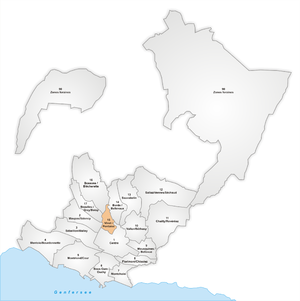
Vinet/Pontaise est un quartier de la ville de Lausanne, en Suisse.
L'Office d'études socio-économiques et statistiques de la ville de Lausanne découpa la ville en 81 secteurs regroupés en 17 quartiers. Ce découpage se base sur de nombreux critères : topographie, voirie, type de bâti et morphologie sociale et économique. Il prend en compte les barrières physiques et géographiques les plus nettes comme les cours d'eau, les voies de chemin de fer, la vallée du Flon, les bois de Rovéréaz ou de Sauvabelin, les rives du lac Léman, le cimetière de Montoie, le stade de la Pontaise, l'aérodrome de la Blécherette, la prison du Bois-Mermet, le palais de Beaulieu, les hôpitaux, etc. La délimitation du centre-ville obéit à des critères très précis, basés sur la densité d'emplois et leurs type. Pour les autres zones, d'autres critères furent utilisés : permanence d’un certain nombre d’emplois, caractère du domaine bâti, densité des habitants, critères socio-culturels.